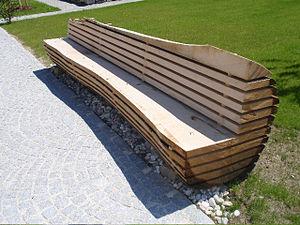
Beni Altmüller est un artiste autrichien, travaillant sur différents supports.